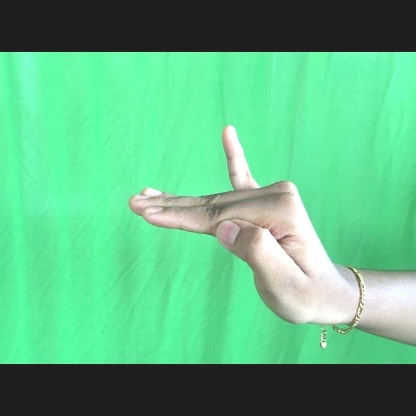
Mudra: Hamsapaksha